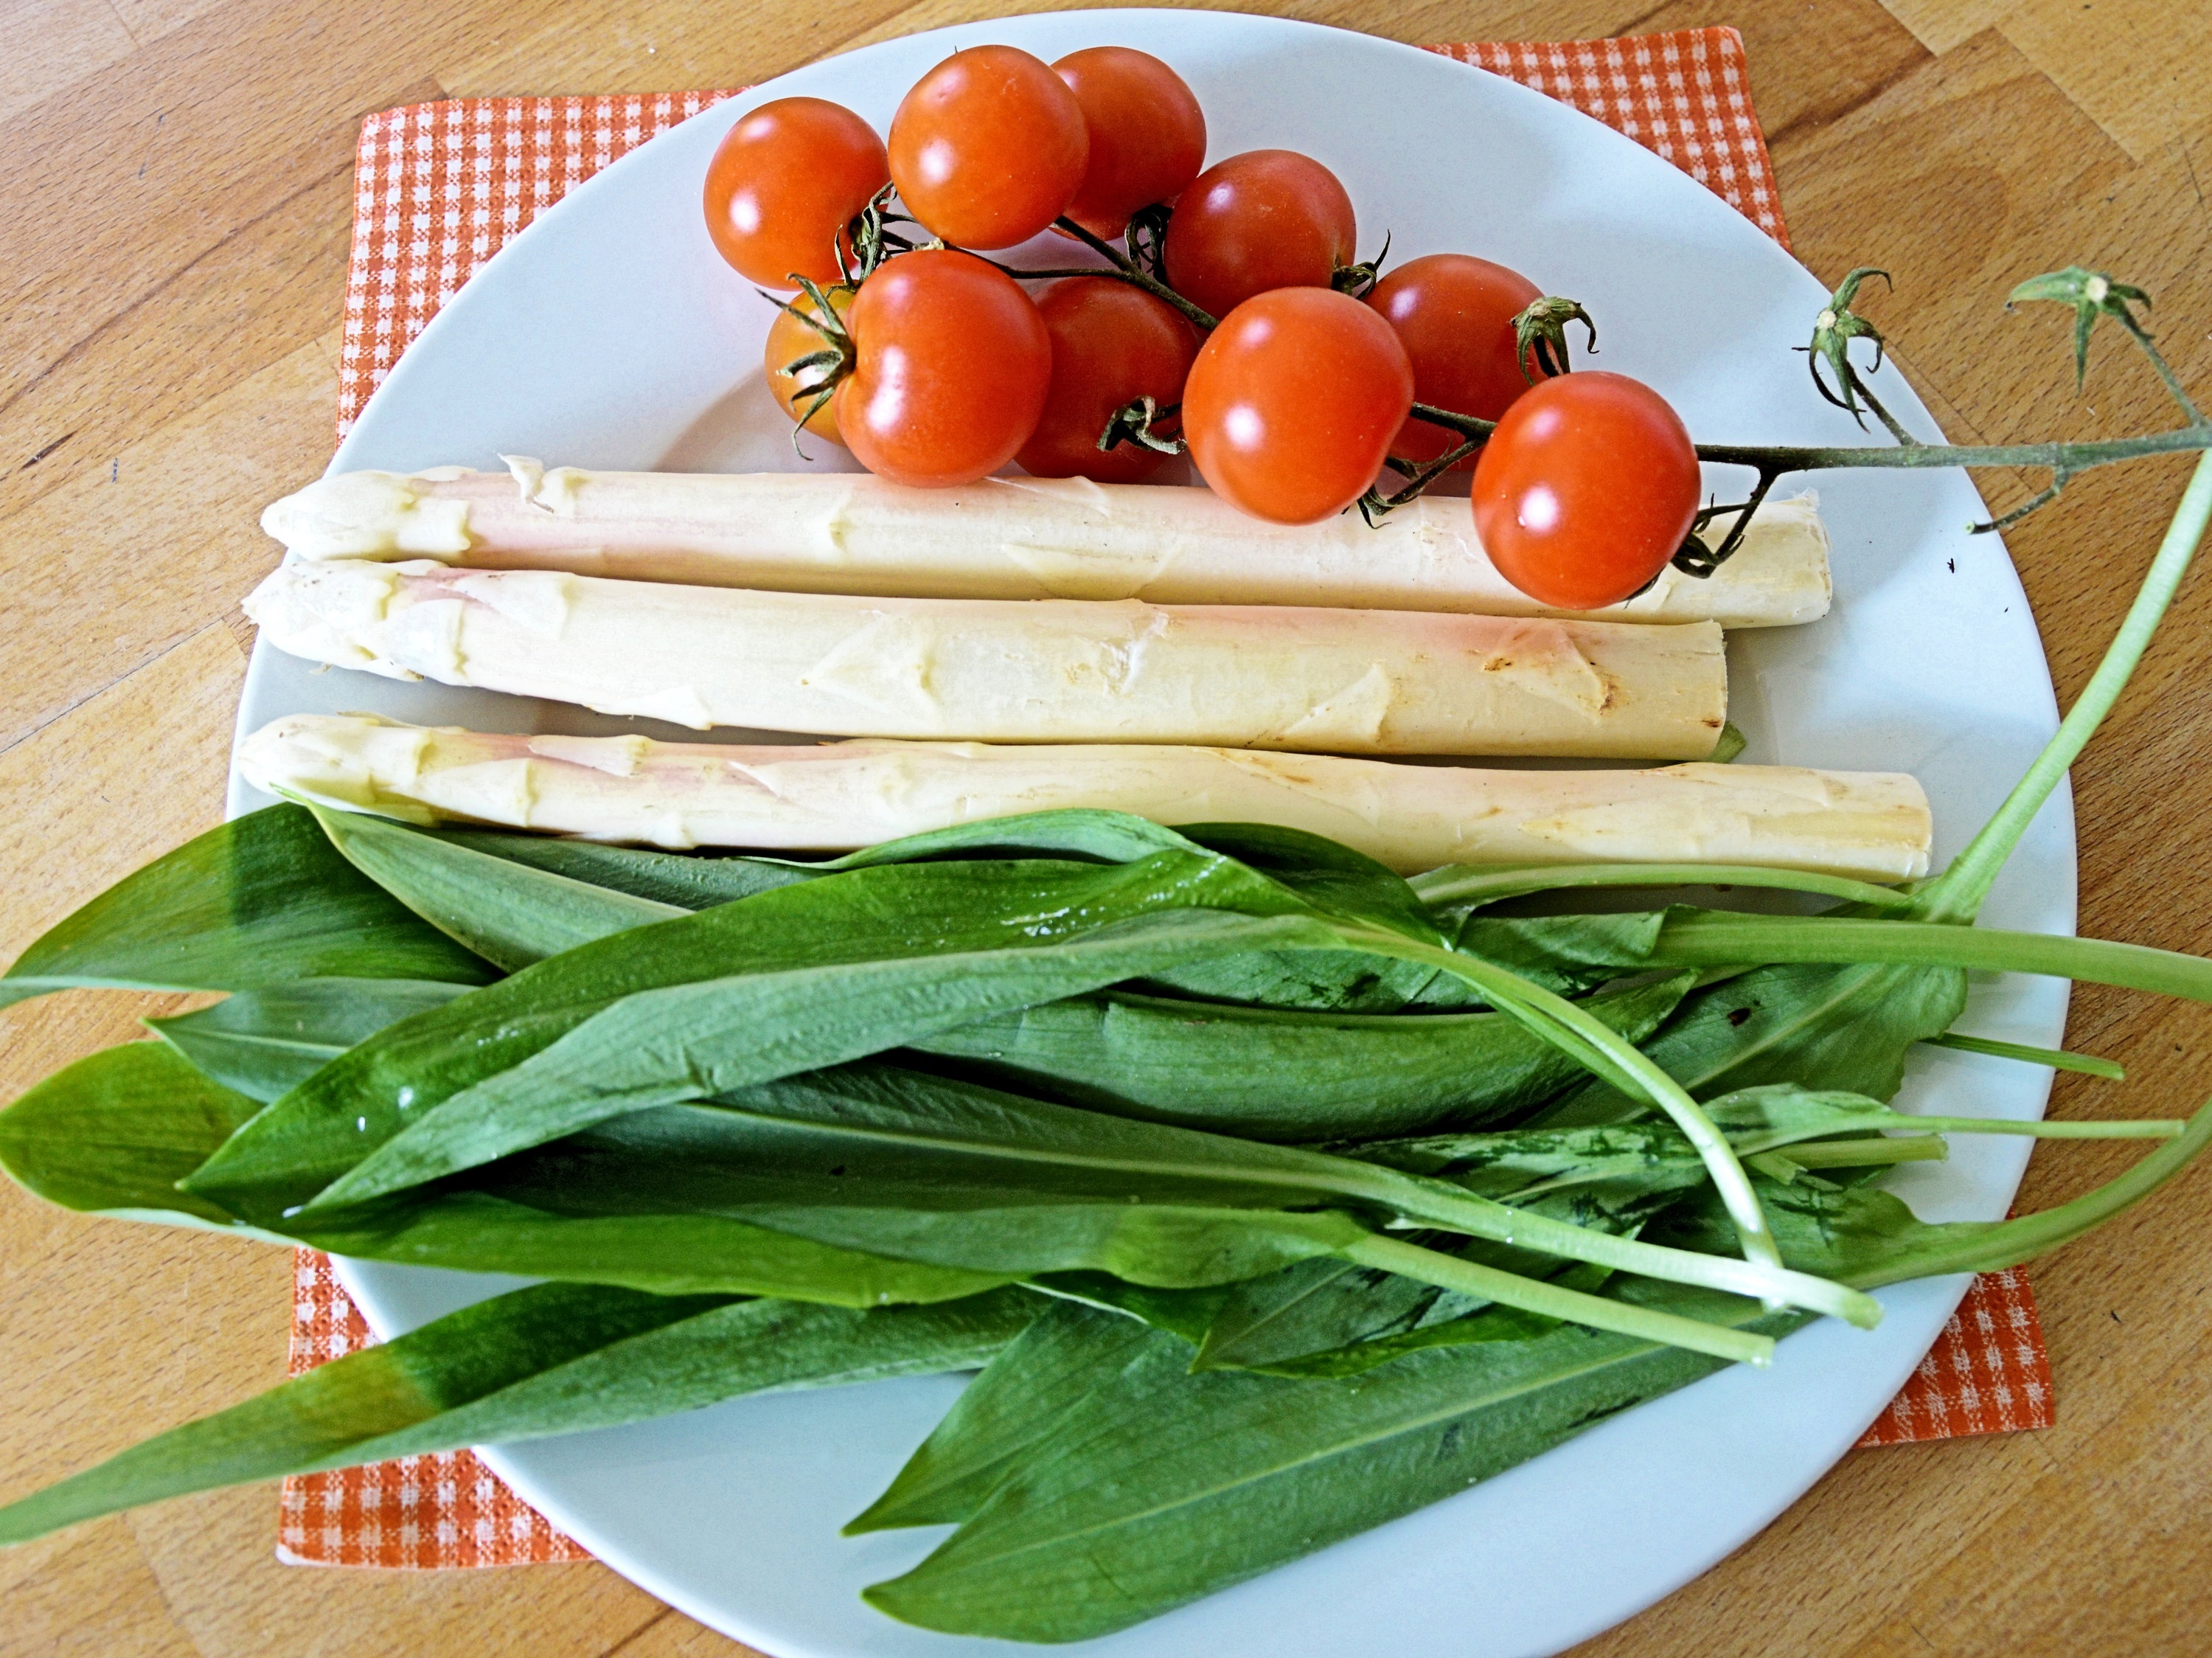
dish, meal, food, salad, spring, green, produce, vegetable, plate, breakfast, healthy, eat, meat, lunch, cuisine, cook, nutrition, vegetables, tomatoes, court, vegetarian food, asparagus, salad plate, flowering plant, bear's garlic, wild herbs, asparagus time, asparagus plants, land plant, eat asparagus